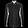
Label: Shirt